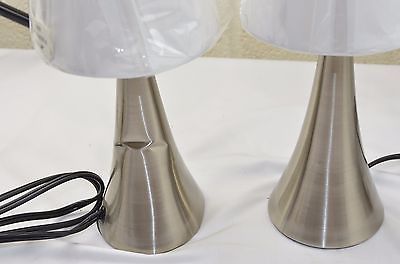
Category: lamp